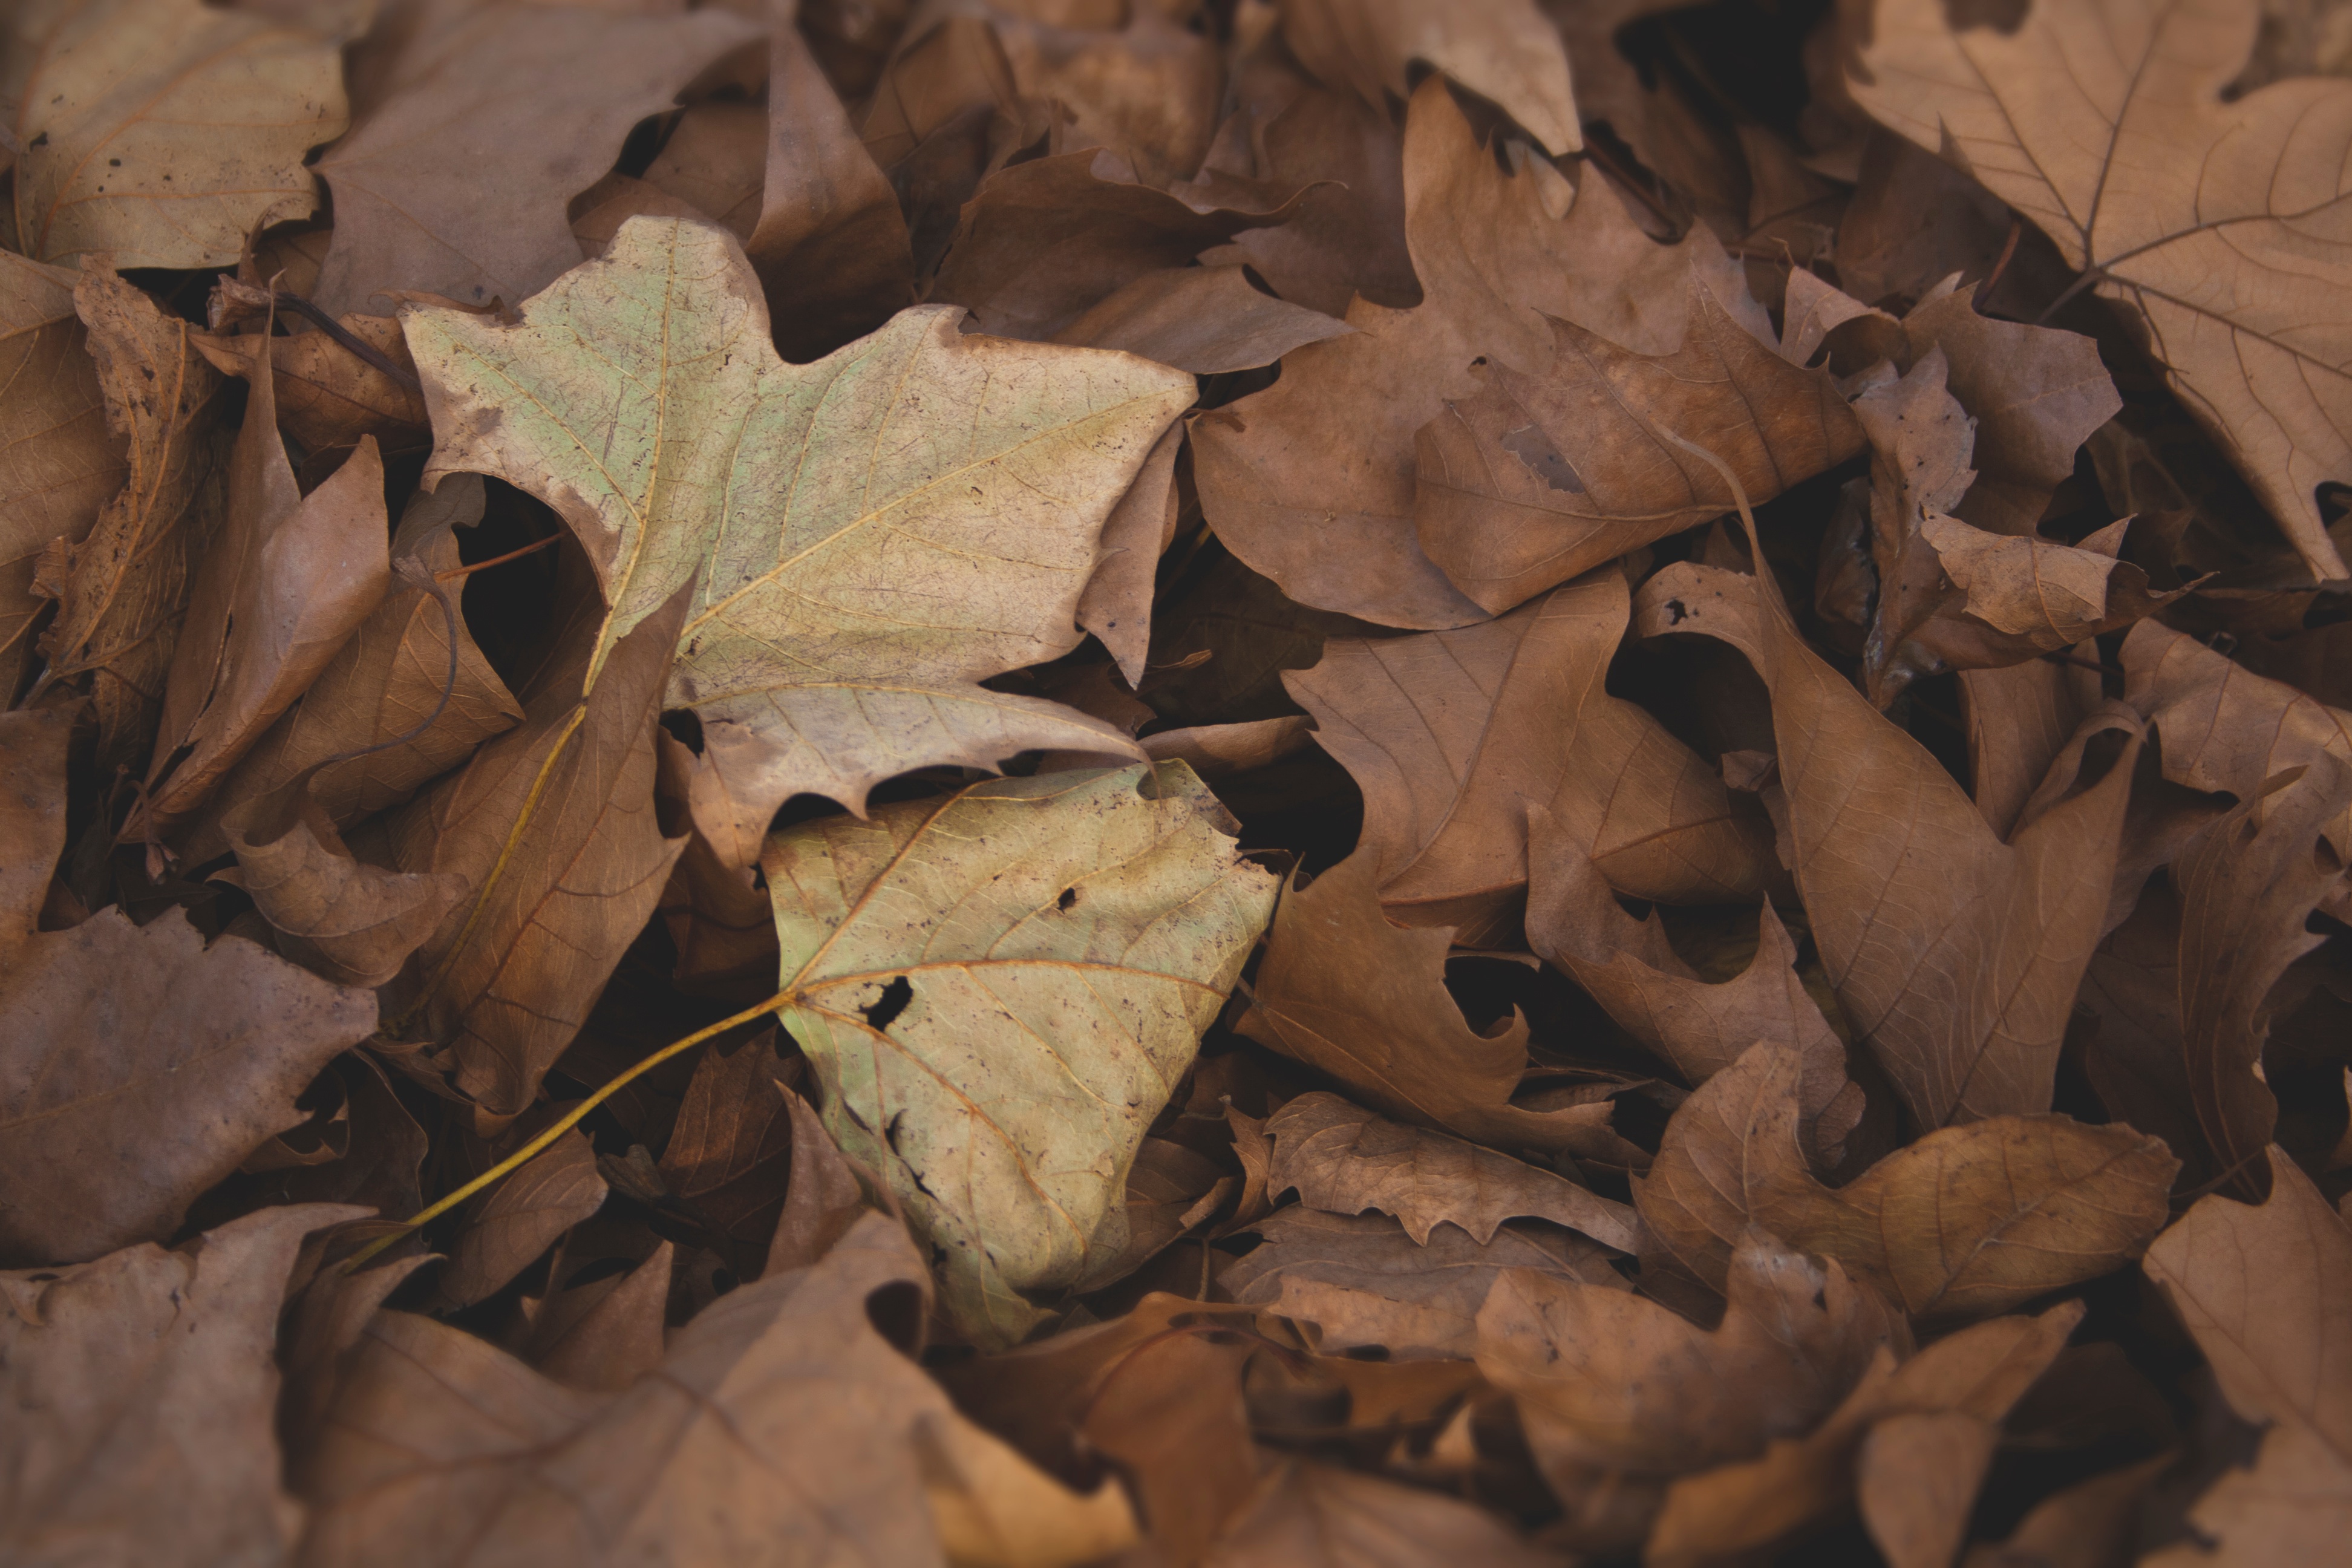
tree, nature, branch, plant, wood, leaf, flower, autumn, botany, flora, season, fauna, plant stem, woody plant